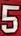
Number: 5